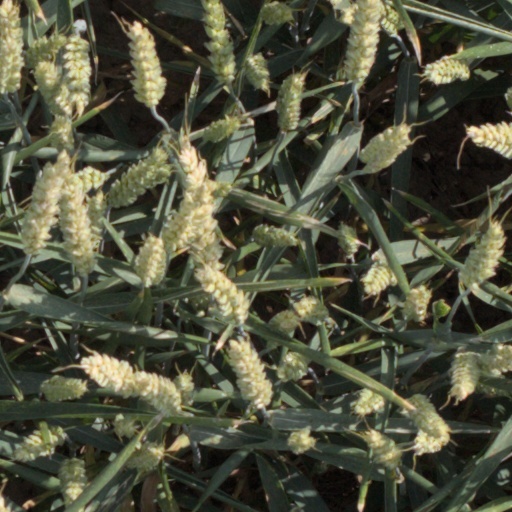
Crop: wheat